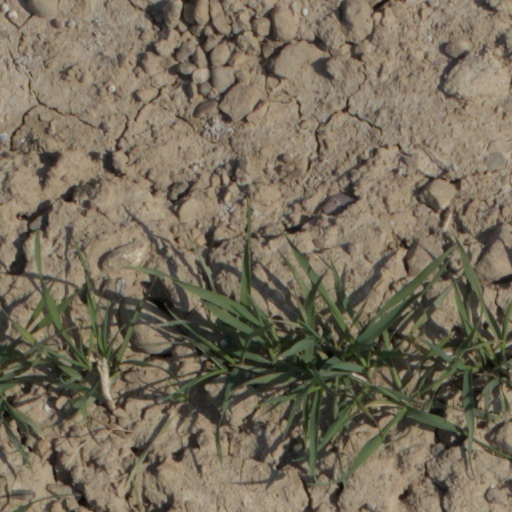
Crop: wheat